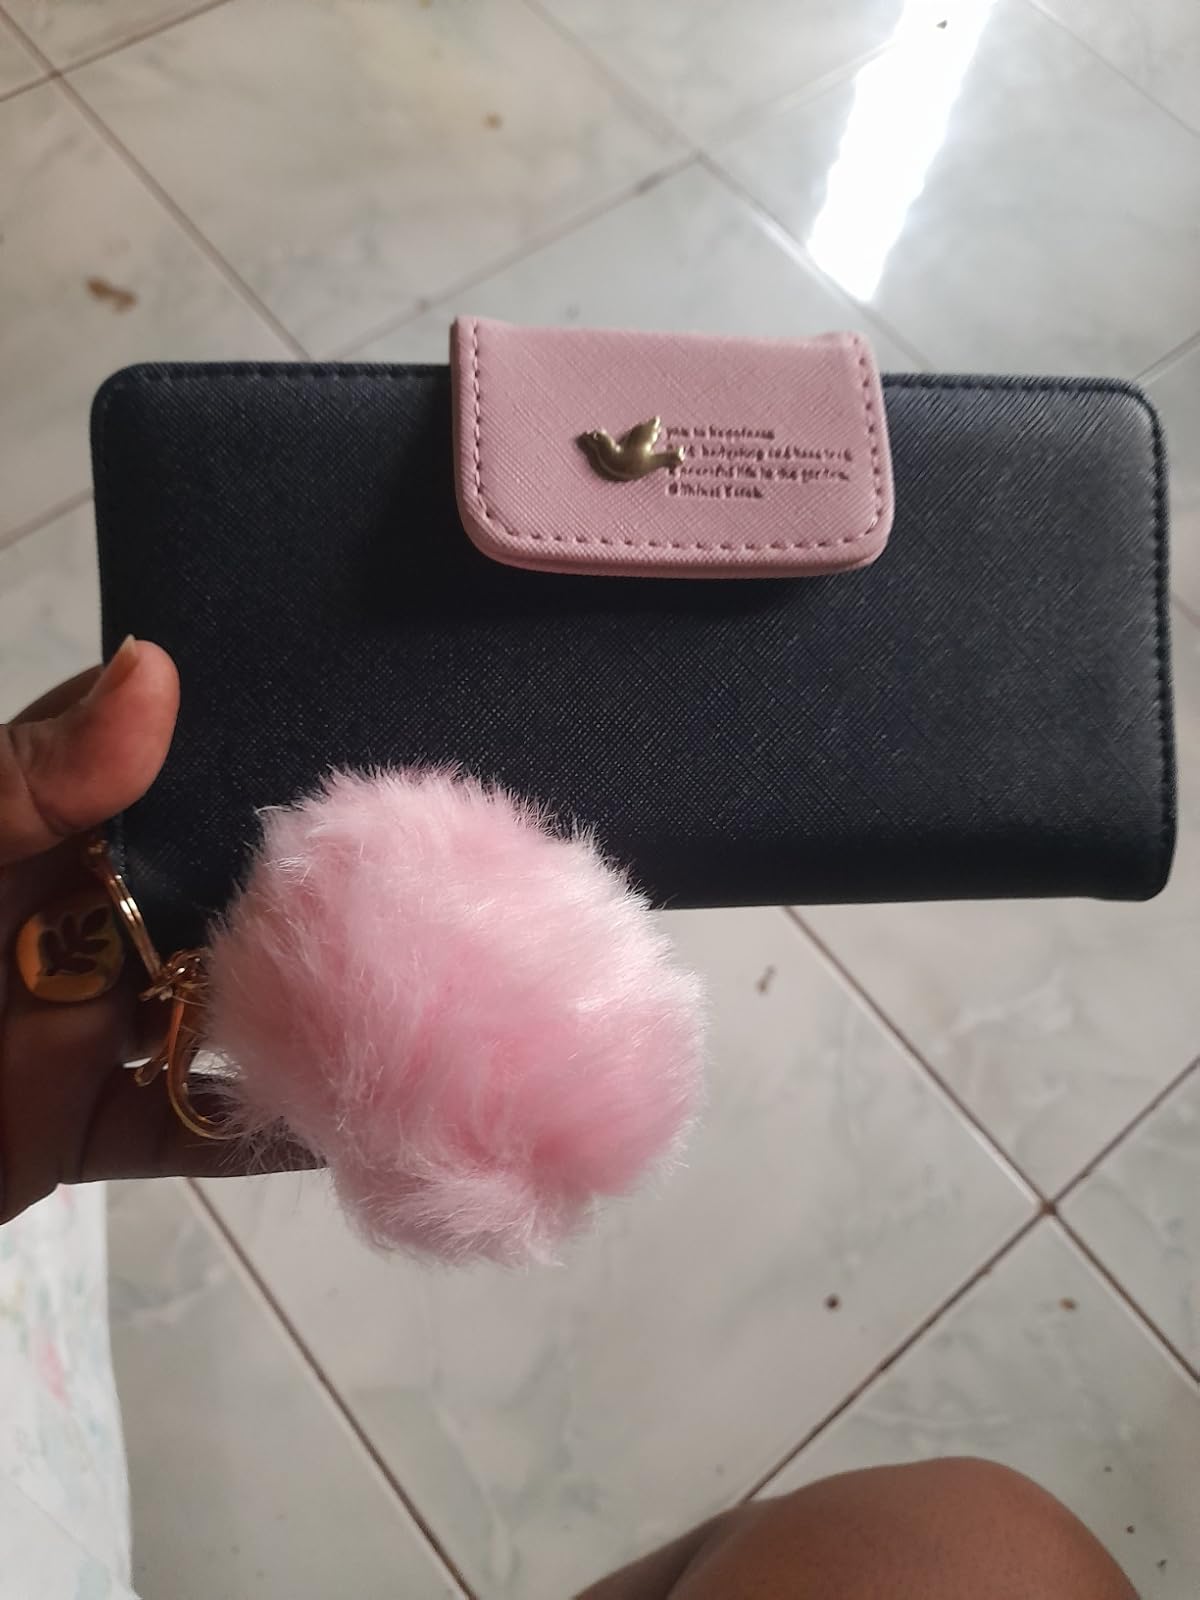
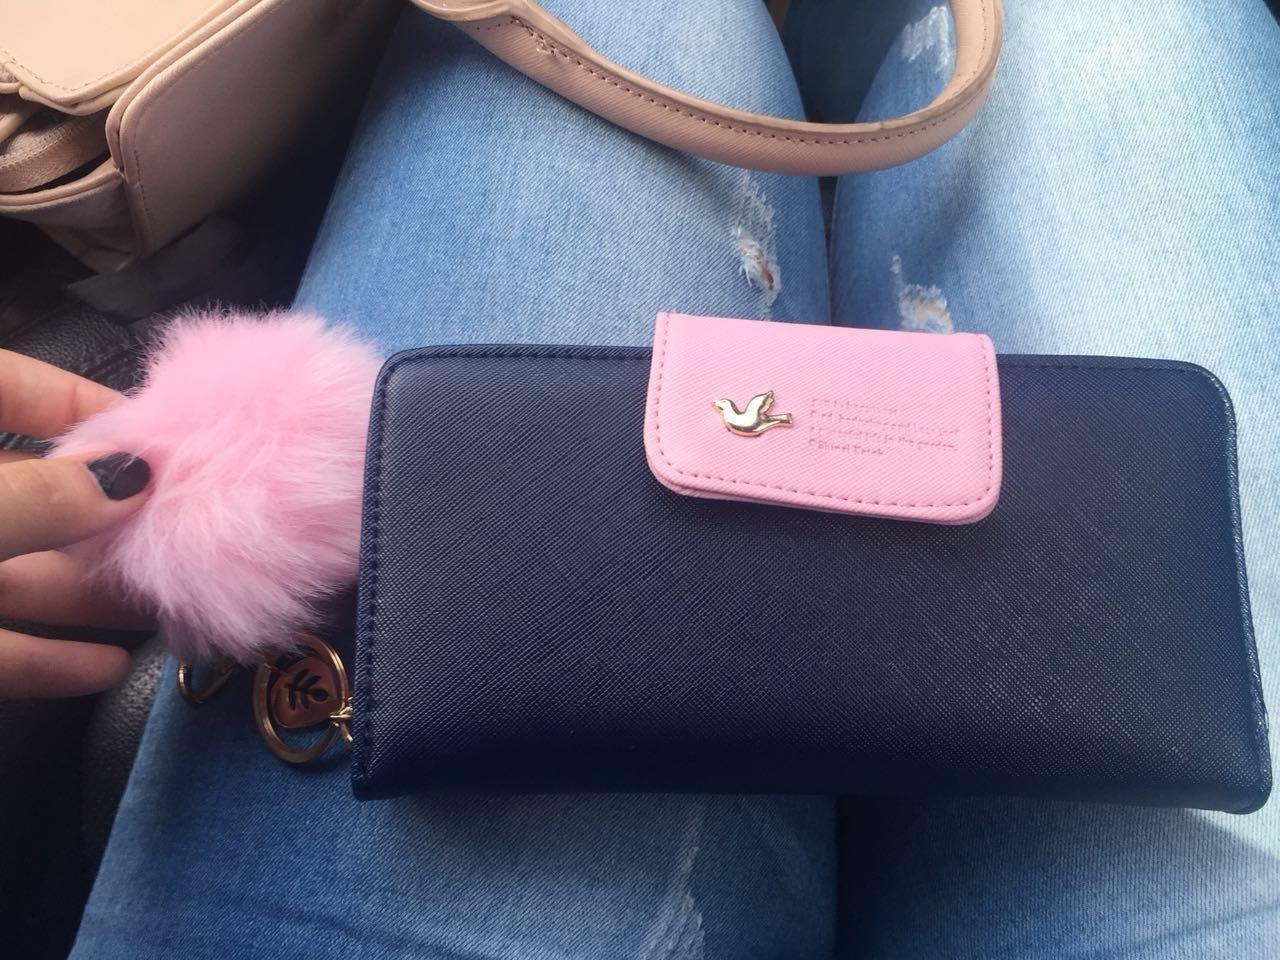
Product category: accessories_handbag
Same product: yes